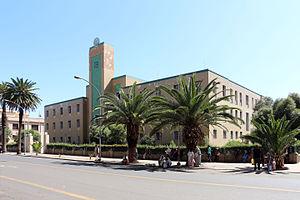
L’Érythrée, en forme longue l’État d'Érythrée est un pays de la corne de l'Afrique, indépendant de l'Éthiopie depuis 1993.